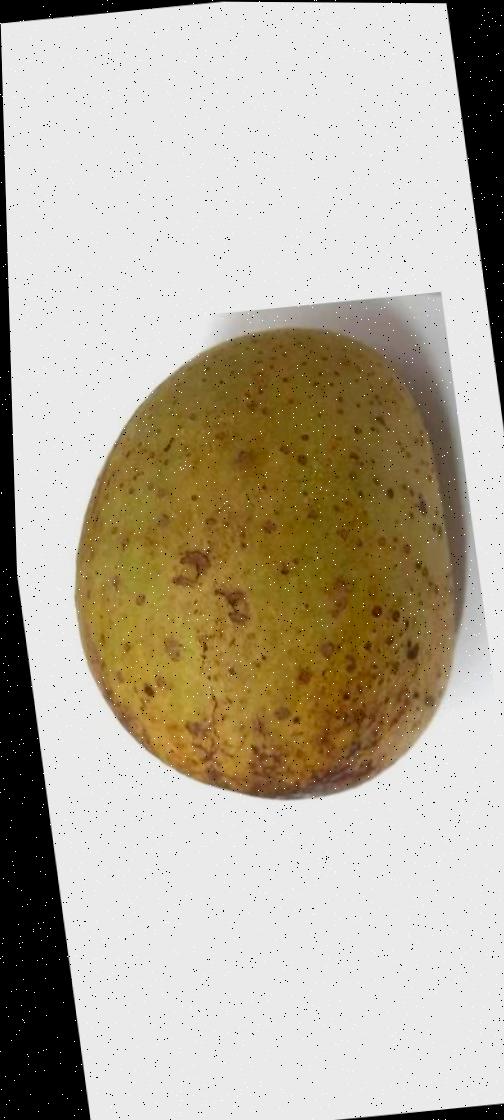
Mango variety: Gourmoti